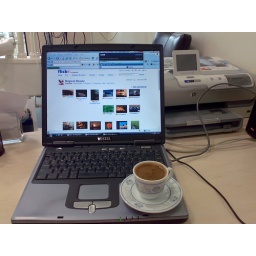
Turkish coffee ,my computer in my office